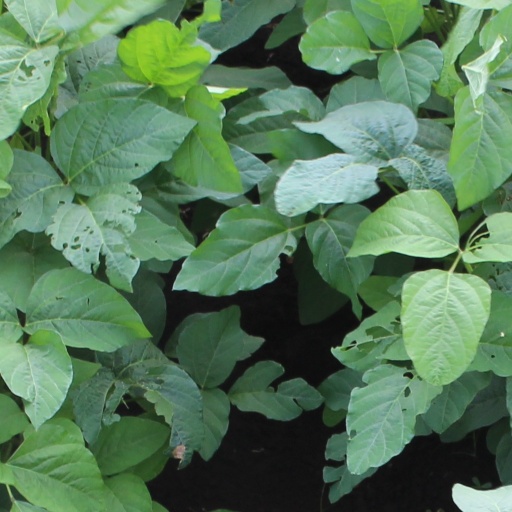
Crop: soybean